History of Multan

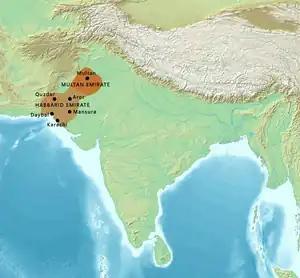
Map of the Habbarid Emirate and the Multan Emirate, which replaced the Caliphal province of Sind circa 854 CE.

By the mid-800s, the "Banu Munabbih" (also known as the "Banu Sama"), who claimed descent from the Prophet Muhammad's Quraysh tribe came to rule Multan, and established the Emirate of Banu Munabbih, which ruled for the next century.